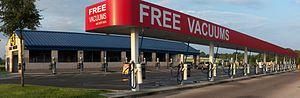
Bayonet Point est une census-designated place située dans le comté de Pasco, dans l’État de Floride, aux États-Unis. Sa population s’élevait à 23 467 habitants lors du recensement de 2010.